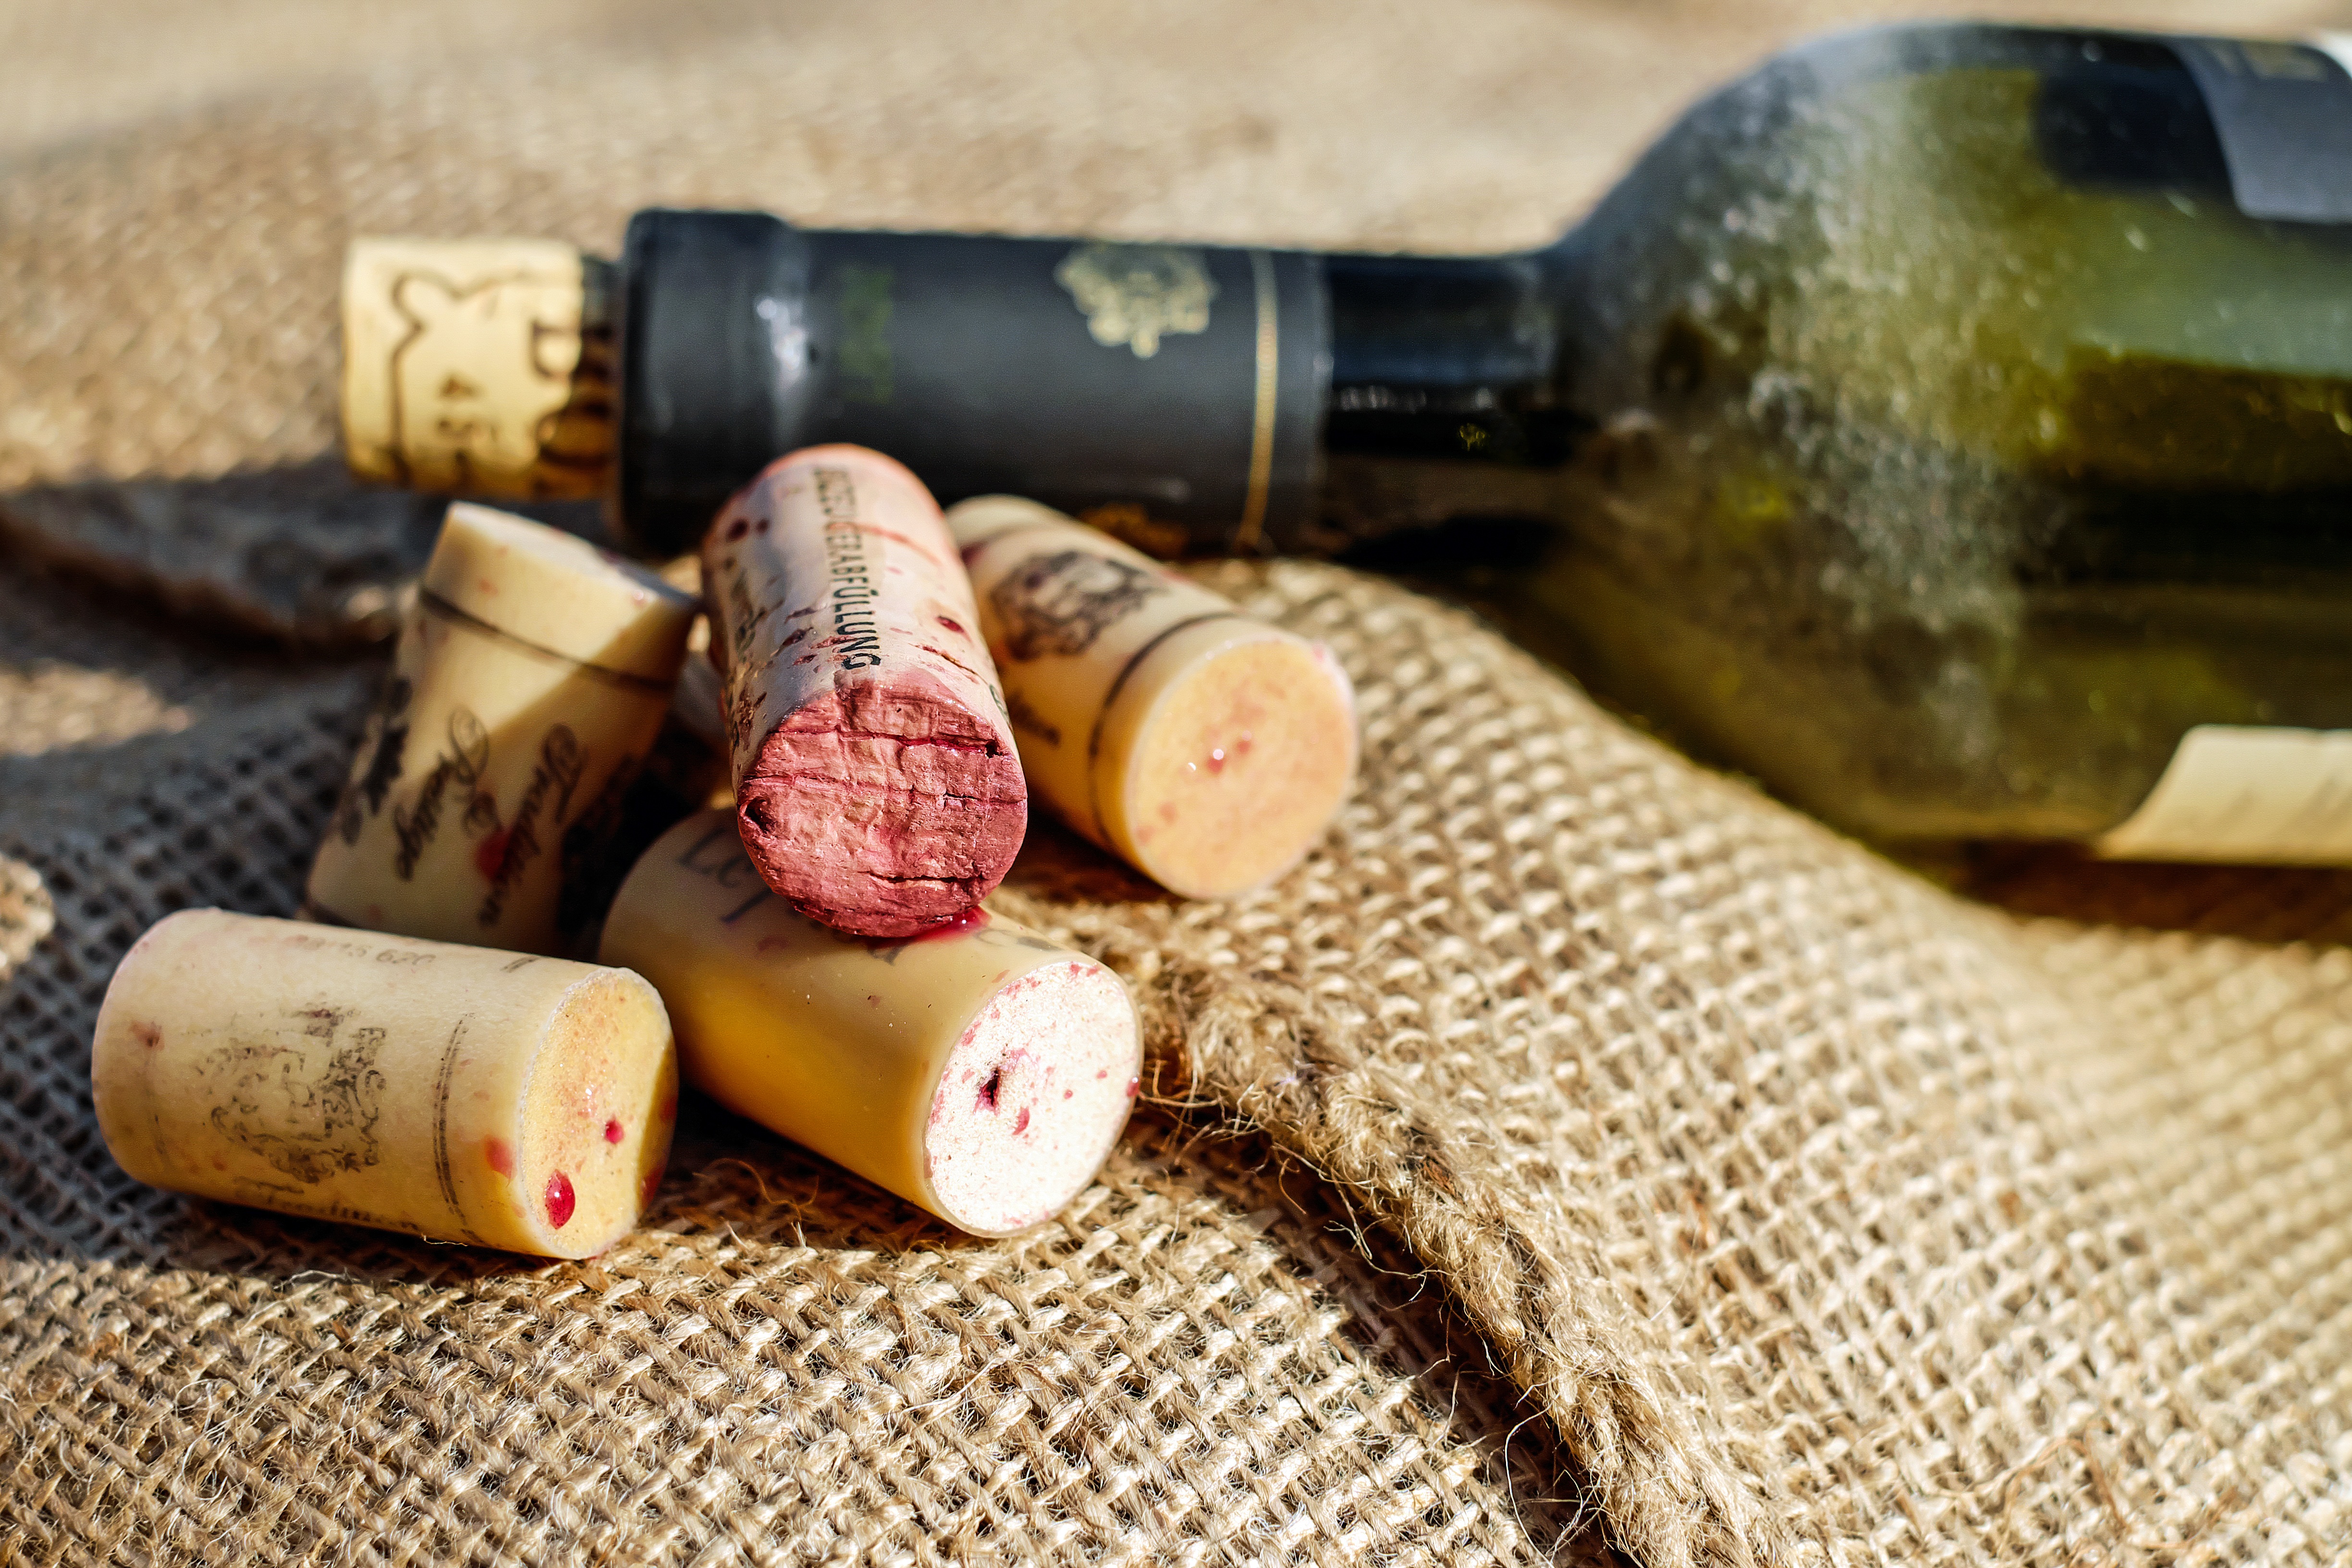
hand, food, red wine, wine bottle, cork, flavor, closures, wine corks